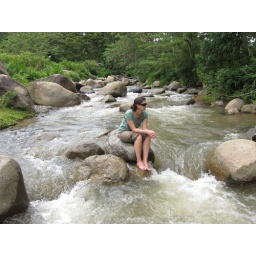
Discovered this beautiful river running beside the road.